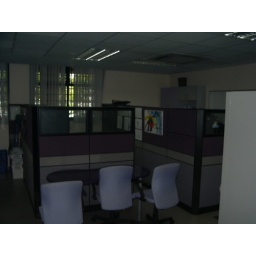
Staff room for scene of girl in office